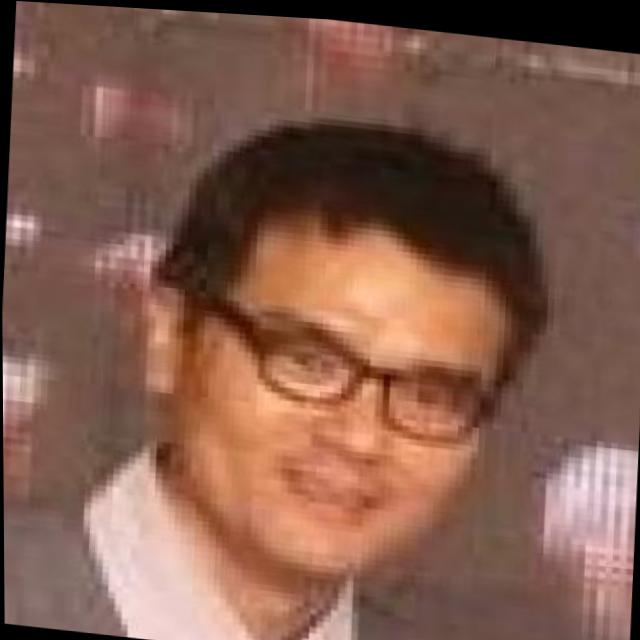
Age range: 45-64